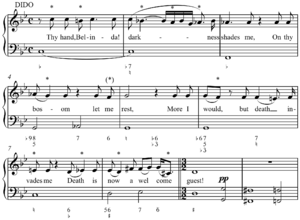
La basse chiffrée est une notation musicale composée de chiffres arabes annotant une basse continue. Elle indique les intervalles, accords et notes étrangères pour un morceau de musique improvisé.